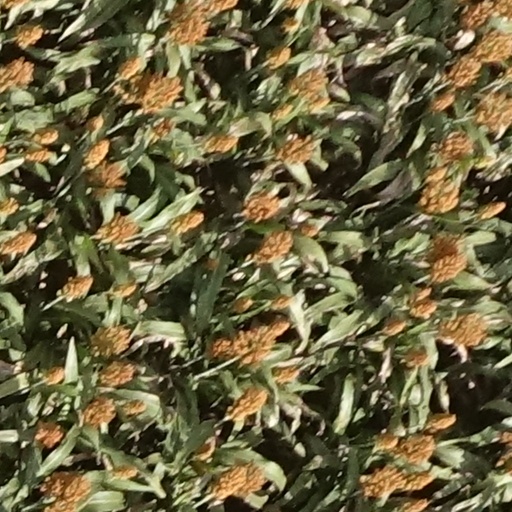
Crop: sorghum